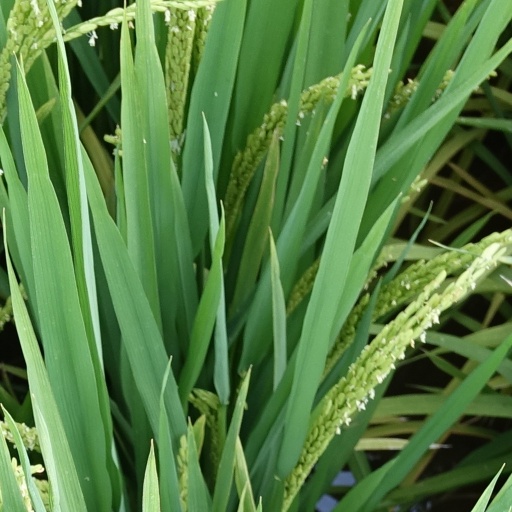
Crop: rice